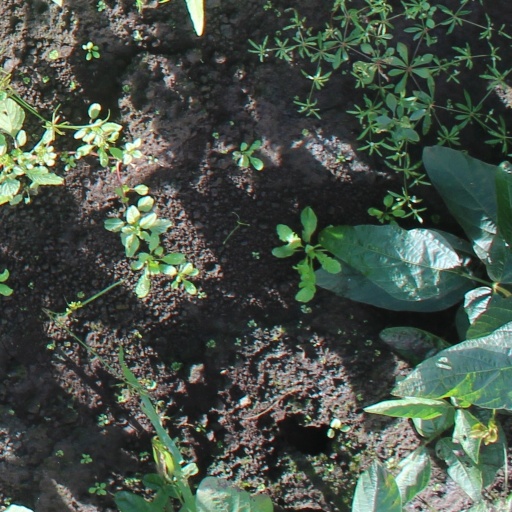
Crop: soybean